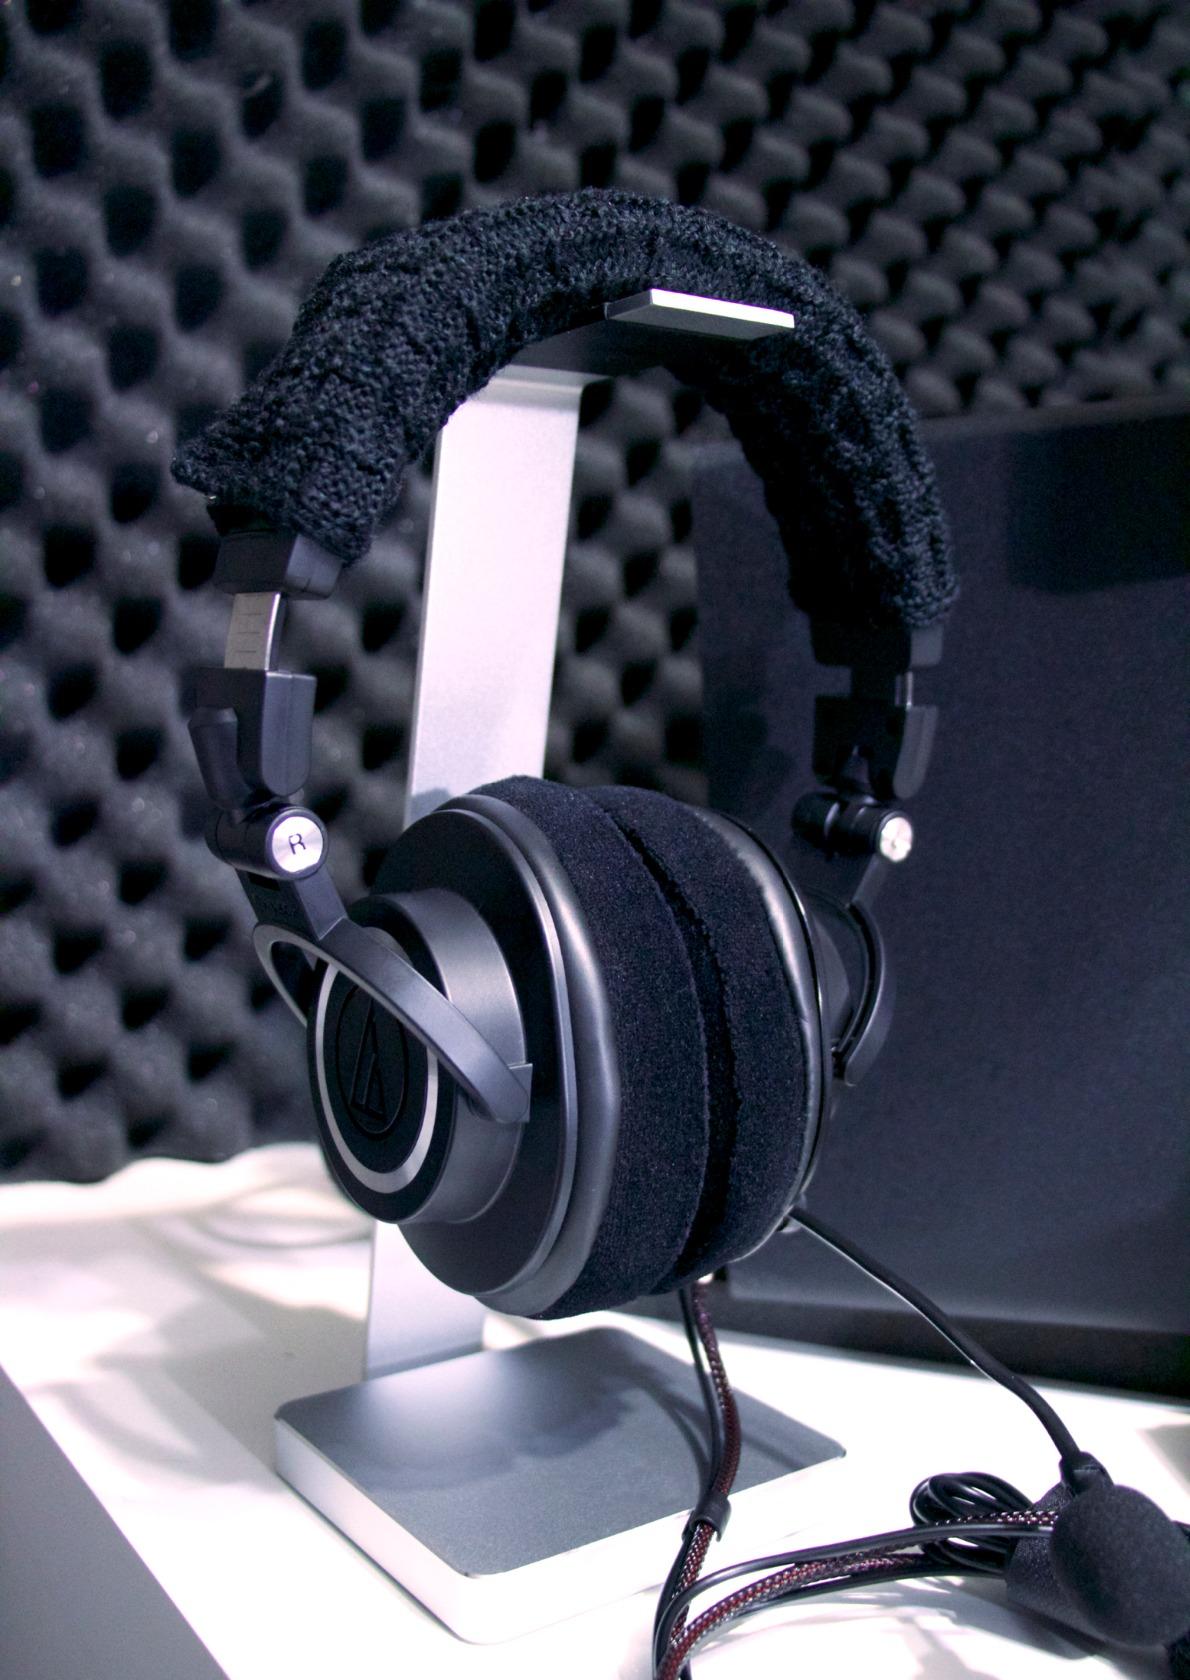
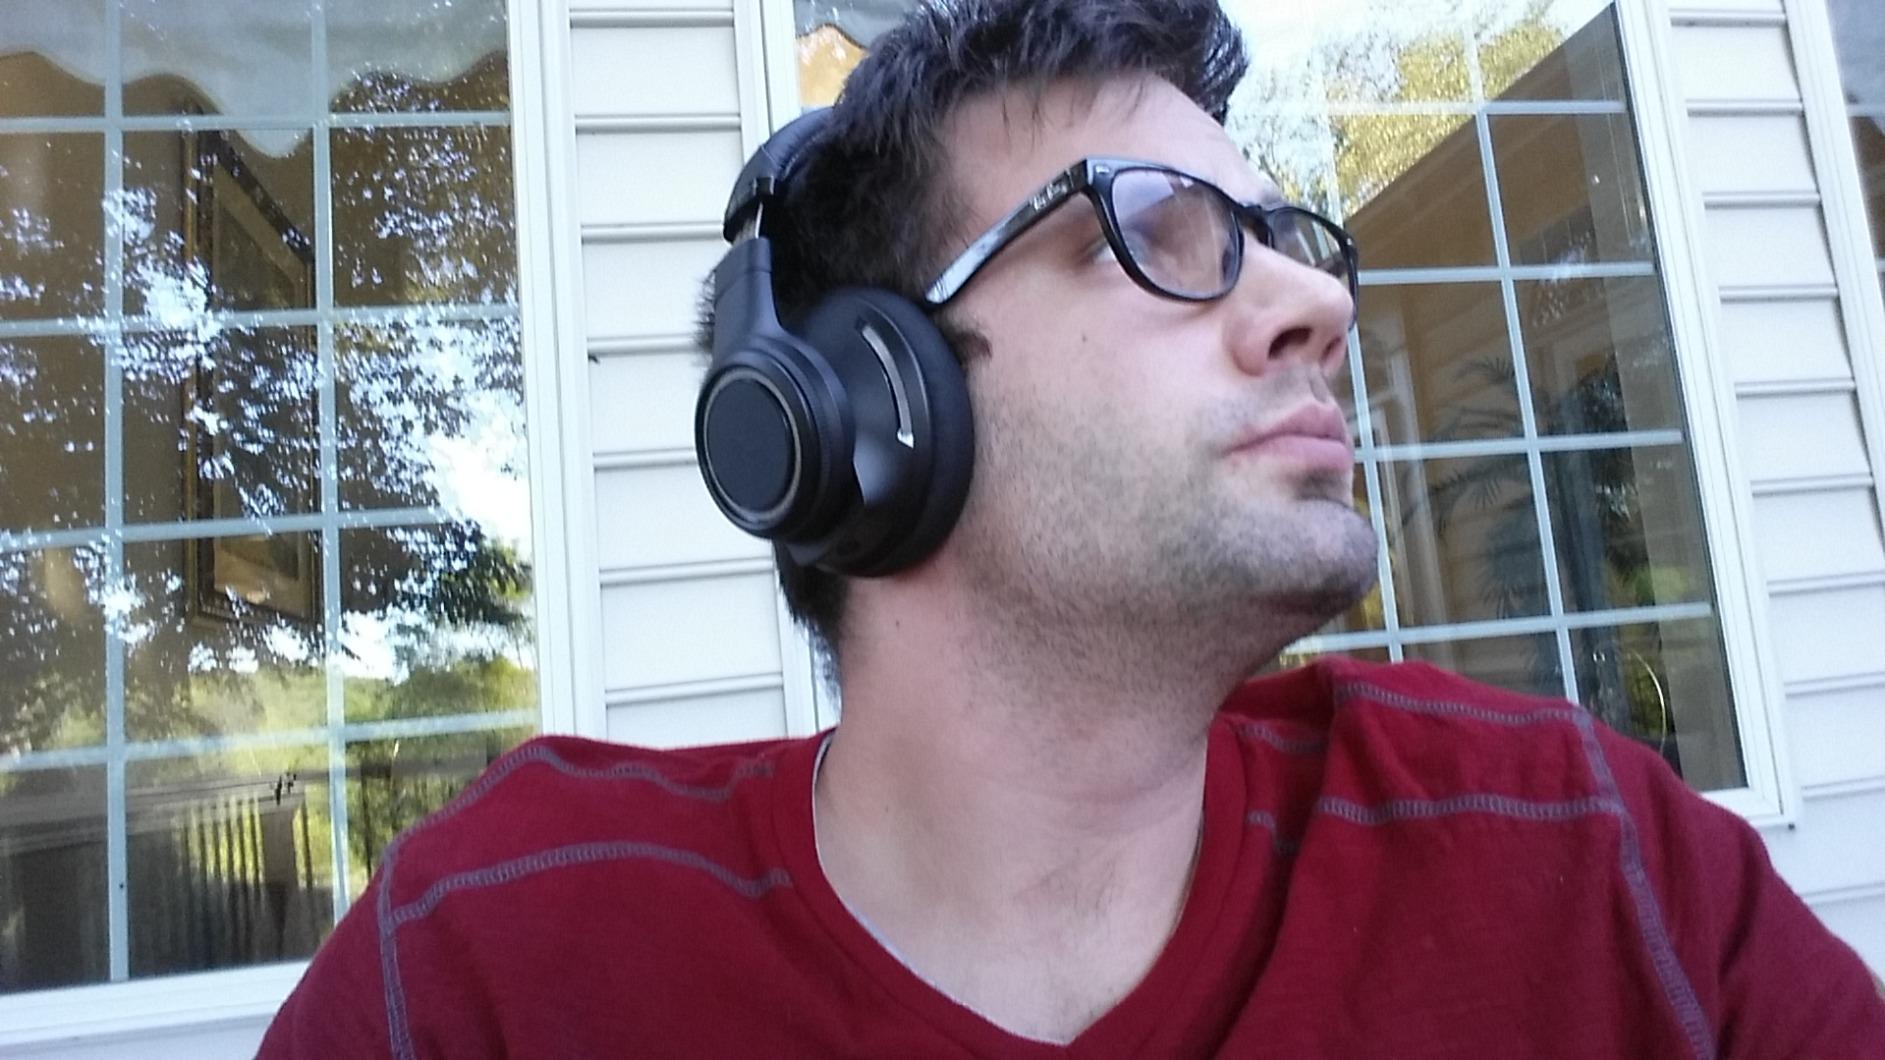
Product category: headphones
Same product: no